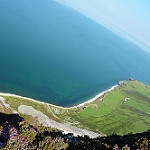
Scene: Outdoor